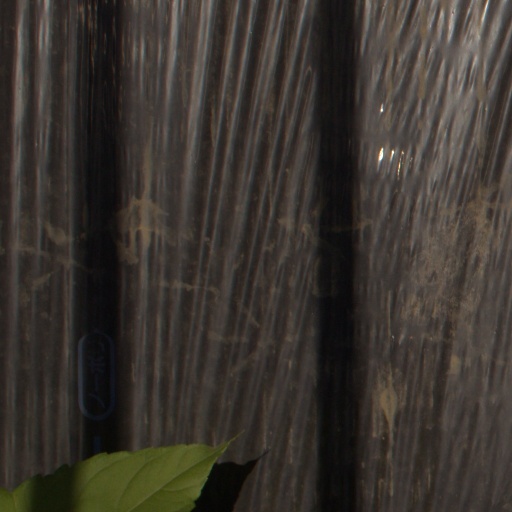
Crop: Jerusalem artichoke